Ezra Rice House

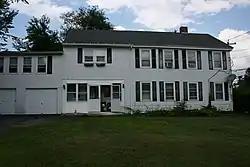

The Ezra Rice House is a historic house at 1133 West Boylston Street in Worcester, Massachusetts. It was built sometime between 1833 and 1845, and was a rare local example of transitional Federal and Greek Revival styling. Most of significant exterior details have been obscured or lost due to the application of modern siding. It was listed on the National Register of Historic Places in 1980.